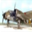
Label: airplane